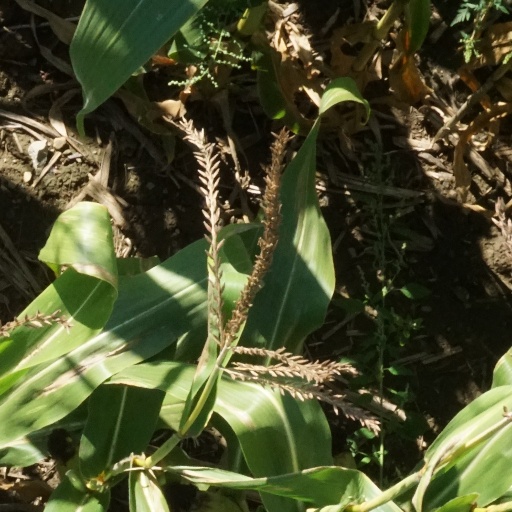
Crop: maize; corn